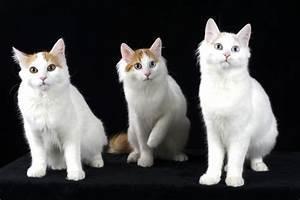
cat